Jan Stanisław Sapieha

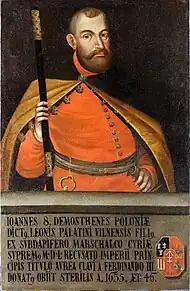
Jan Stanisław Sapieha, 1709

Jan Stanisław Sapieha (25 October 1589 in Maladziečna – 10 April 1635 in Lyakhavichy) was a Polish–Lithuanian noble, starost of Słonim, Court Marshal of Lithuania from 1617, Great Lithuanian Marshal from 1621.